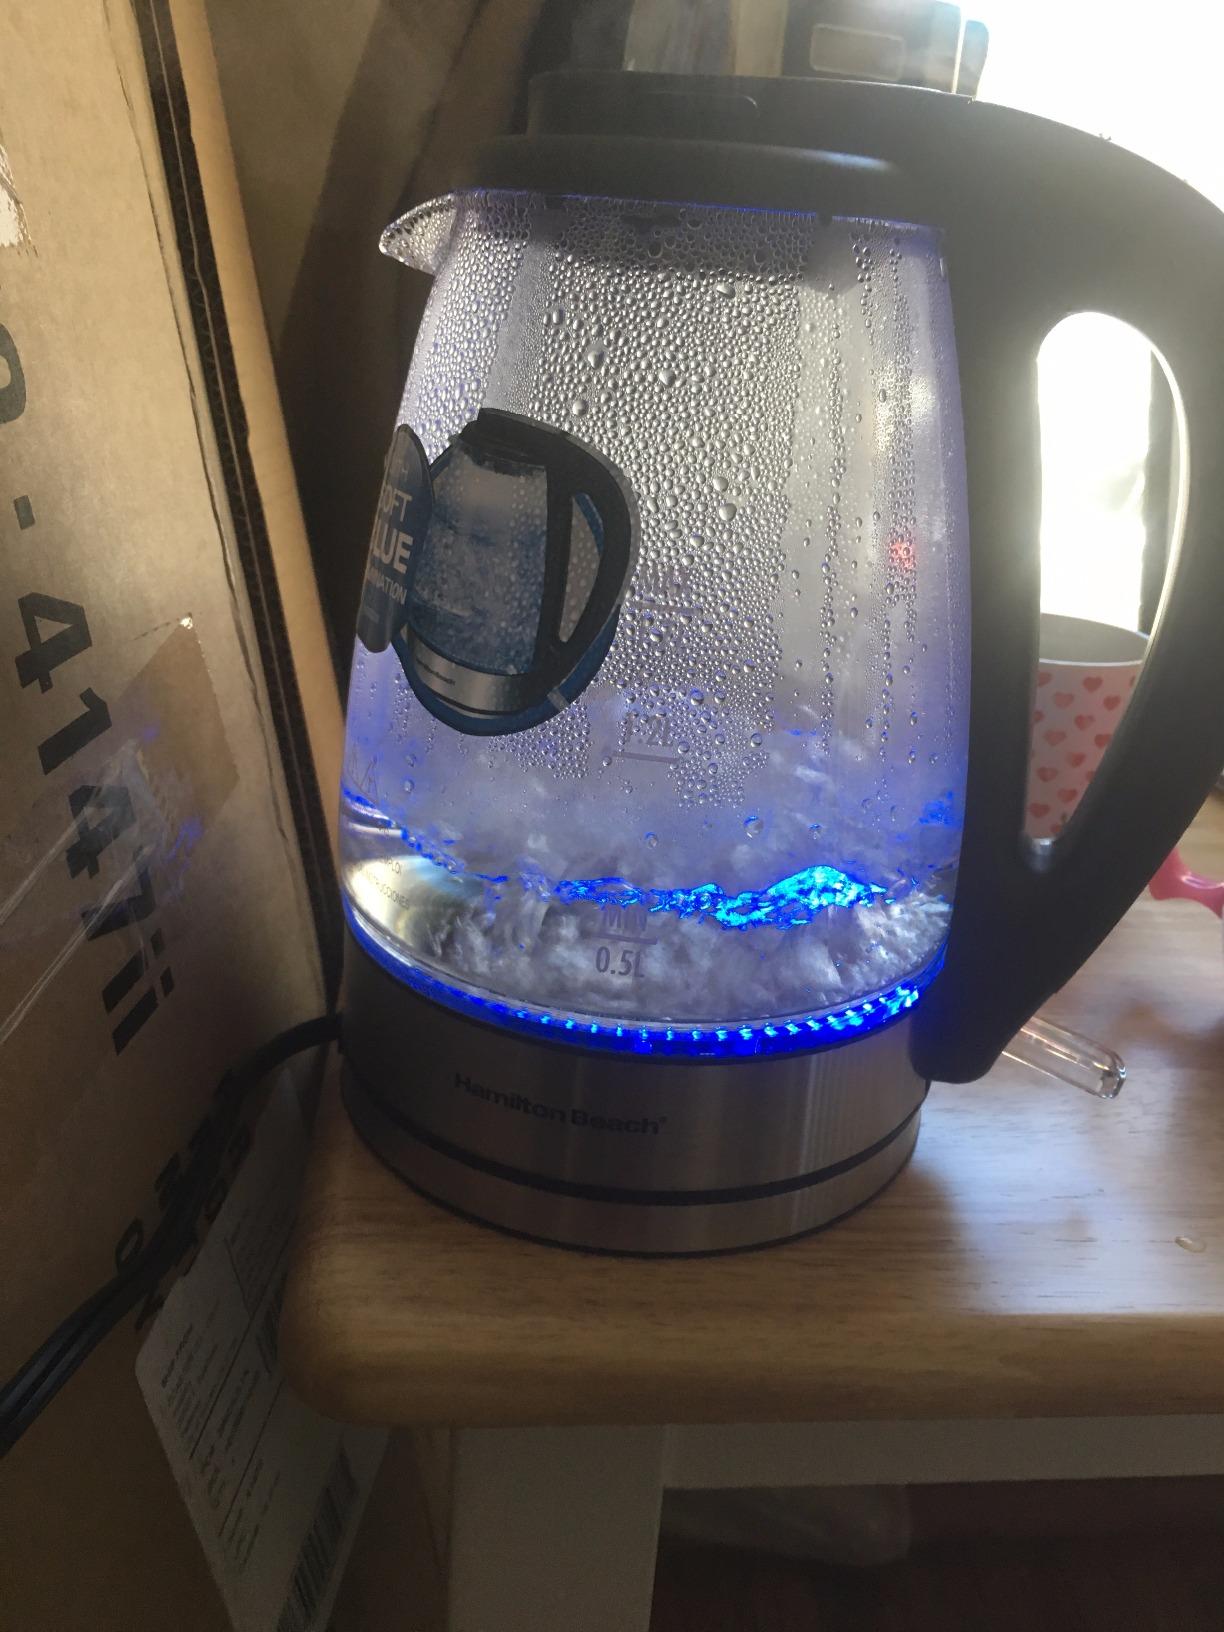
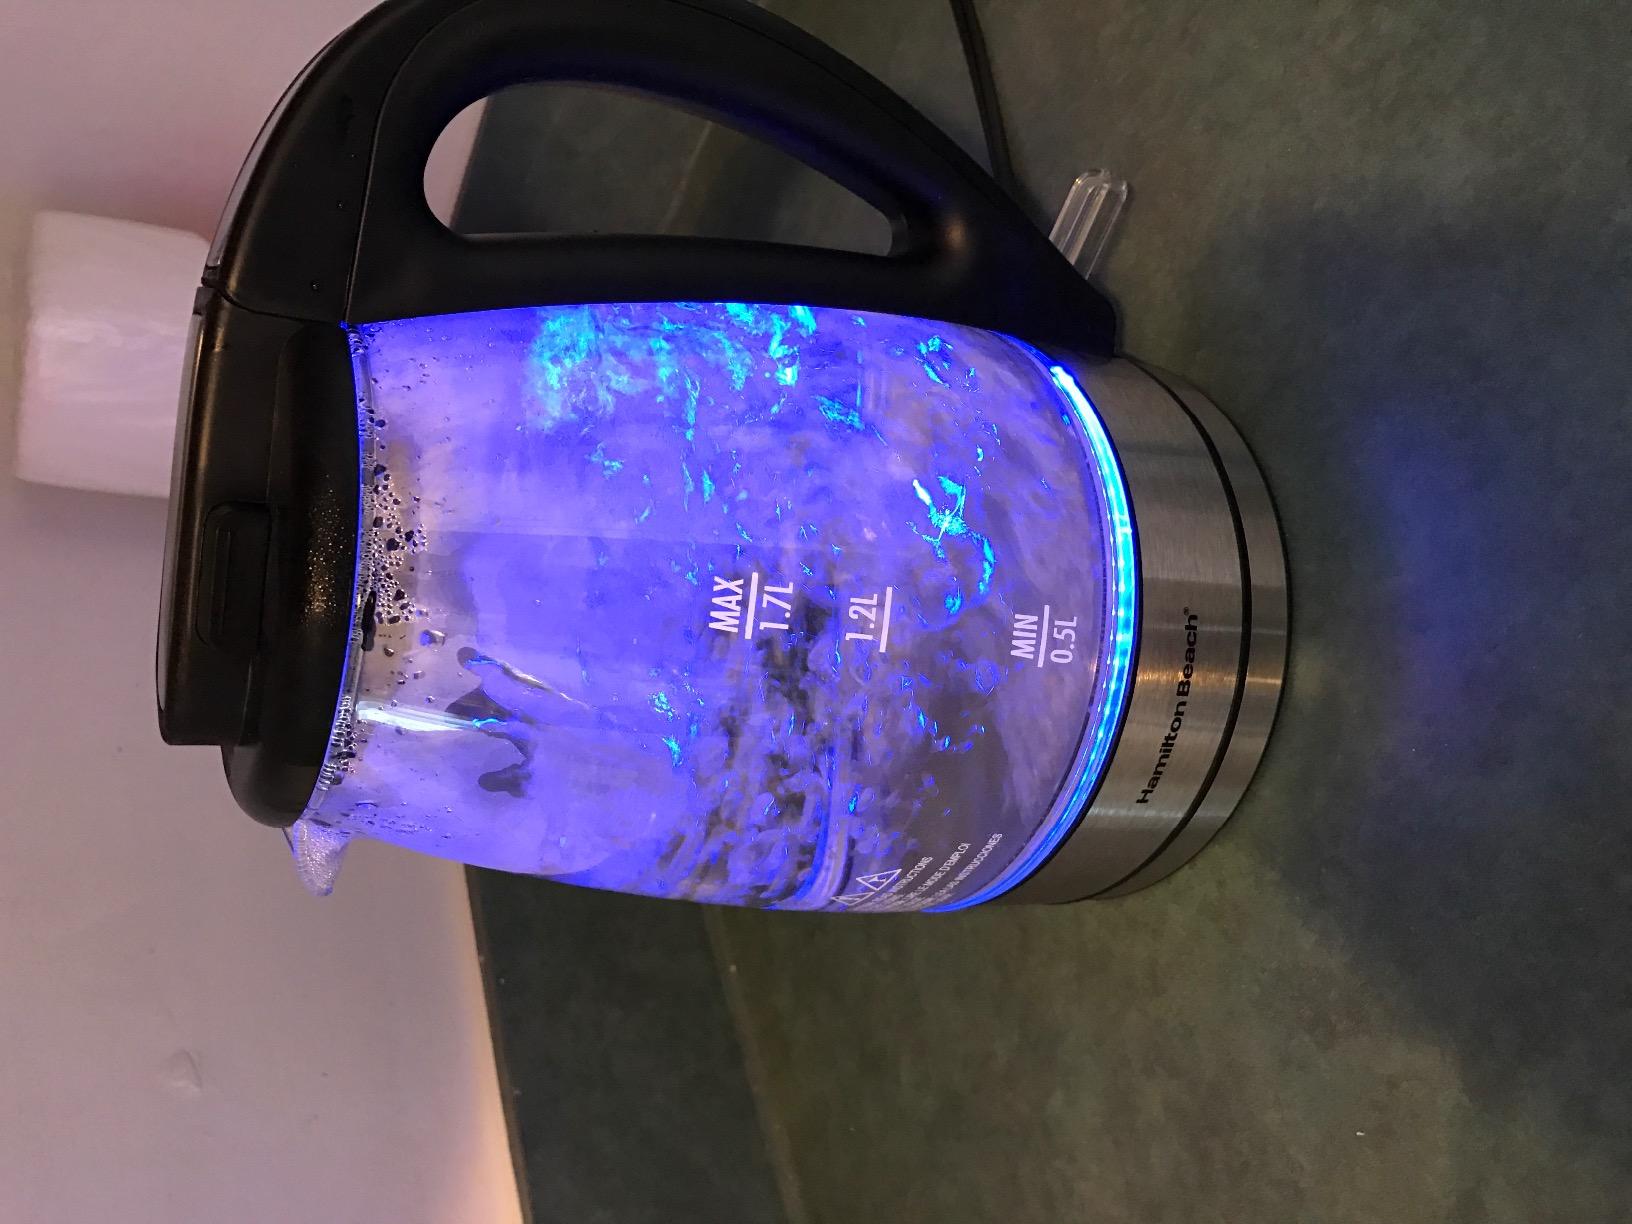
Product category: items_kettle
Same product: yes